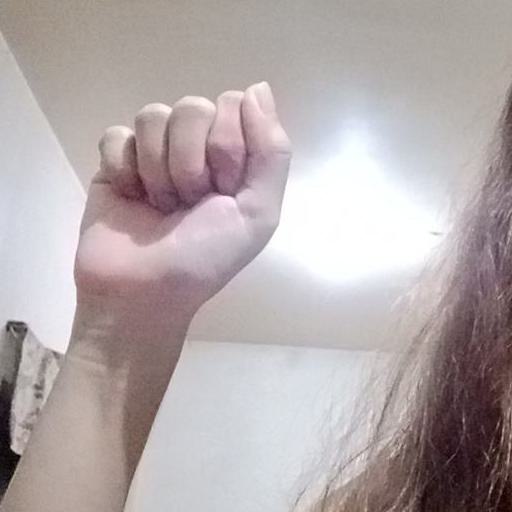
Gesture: fist